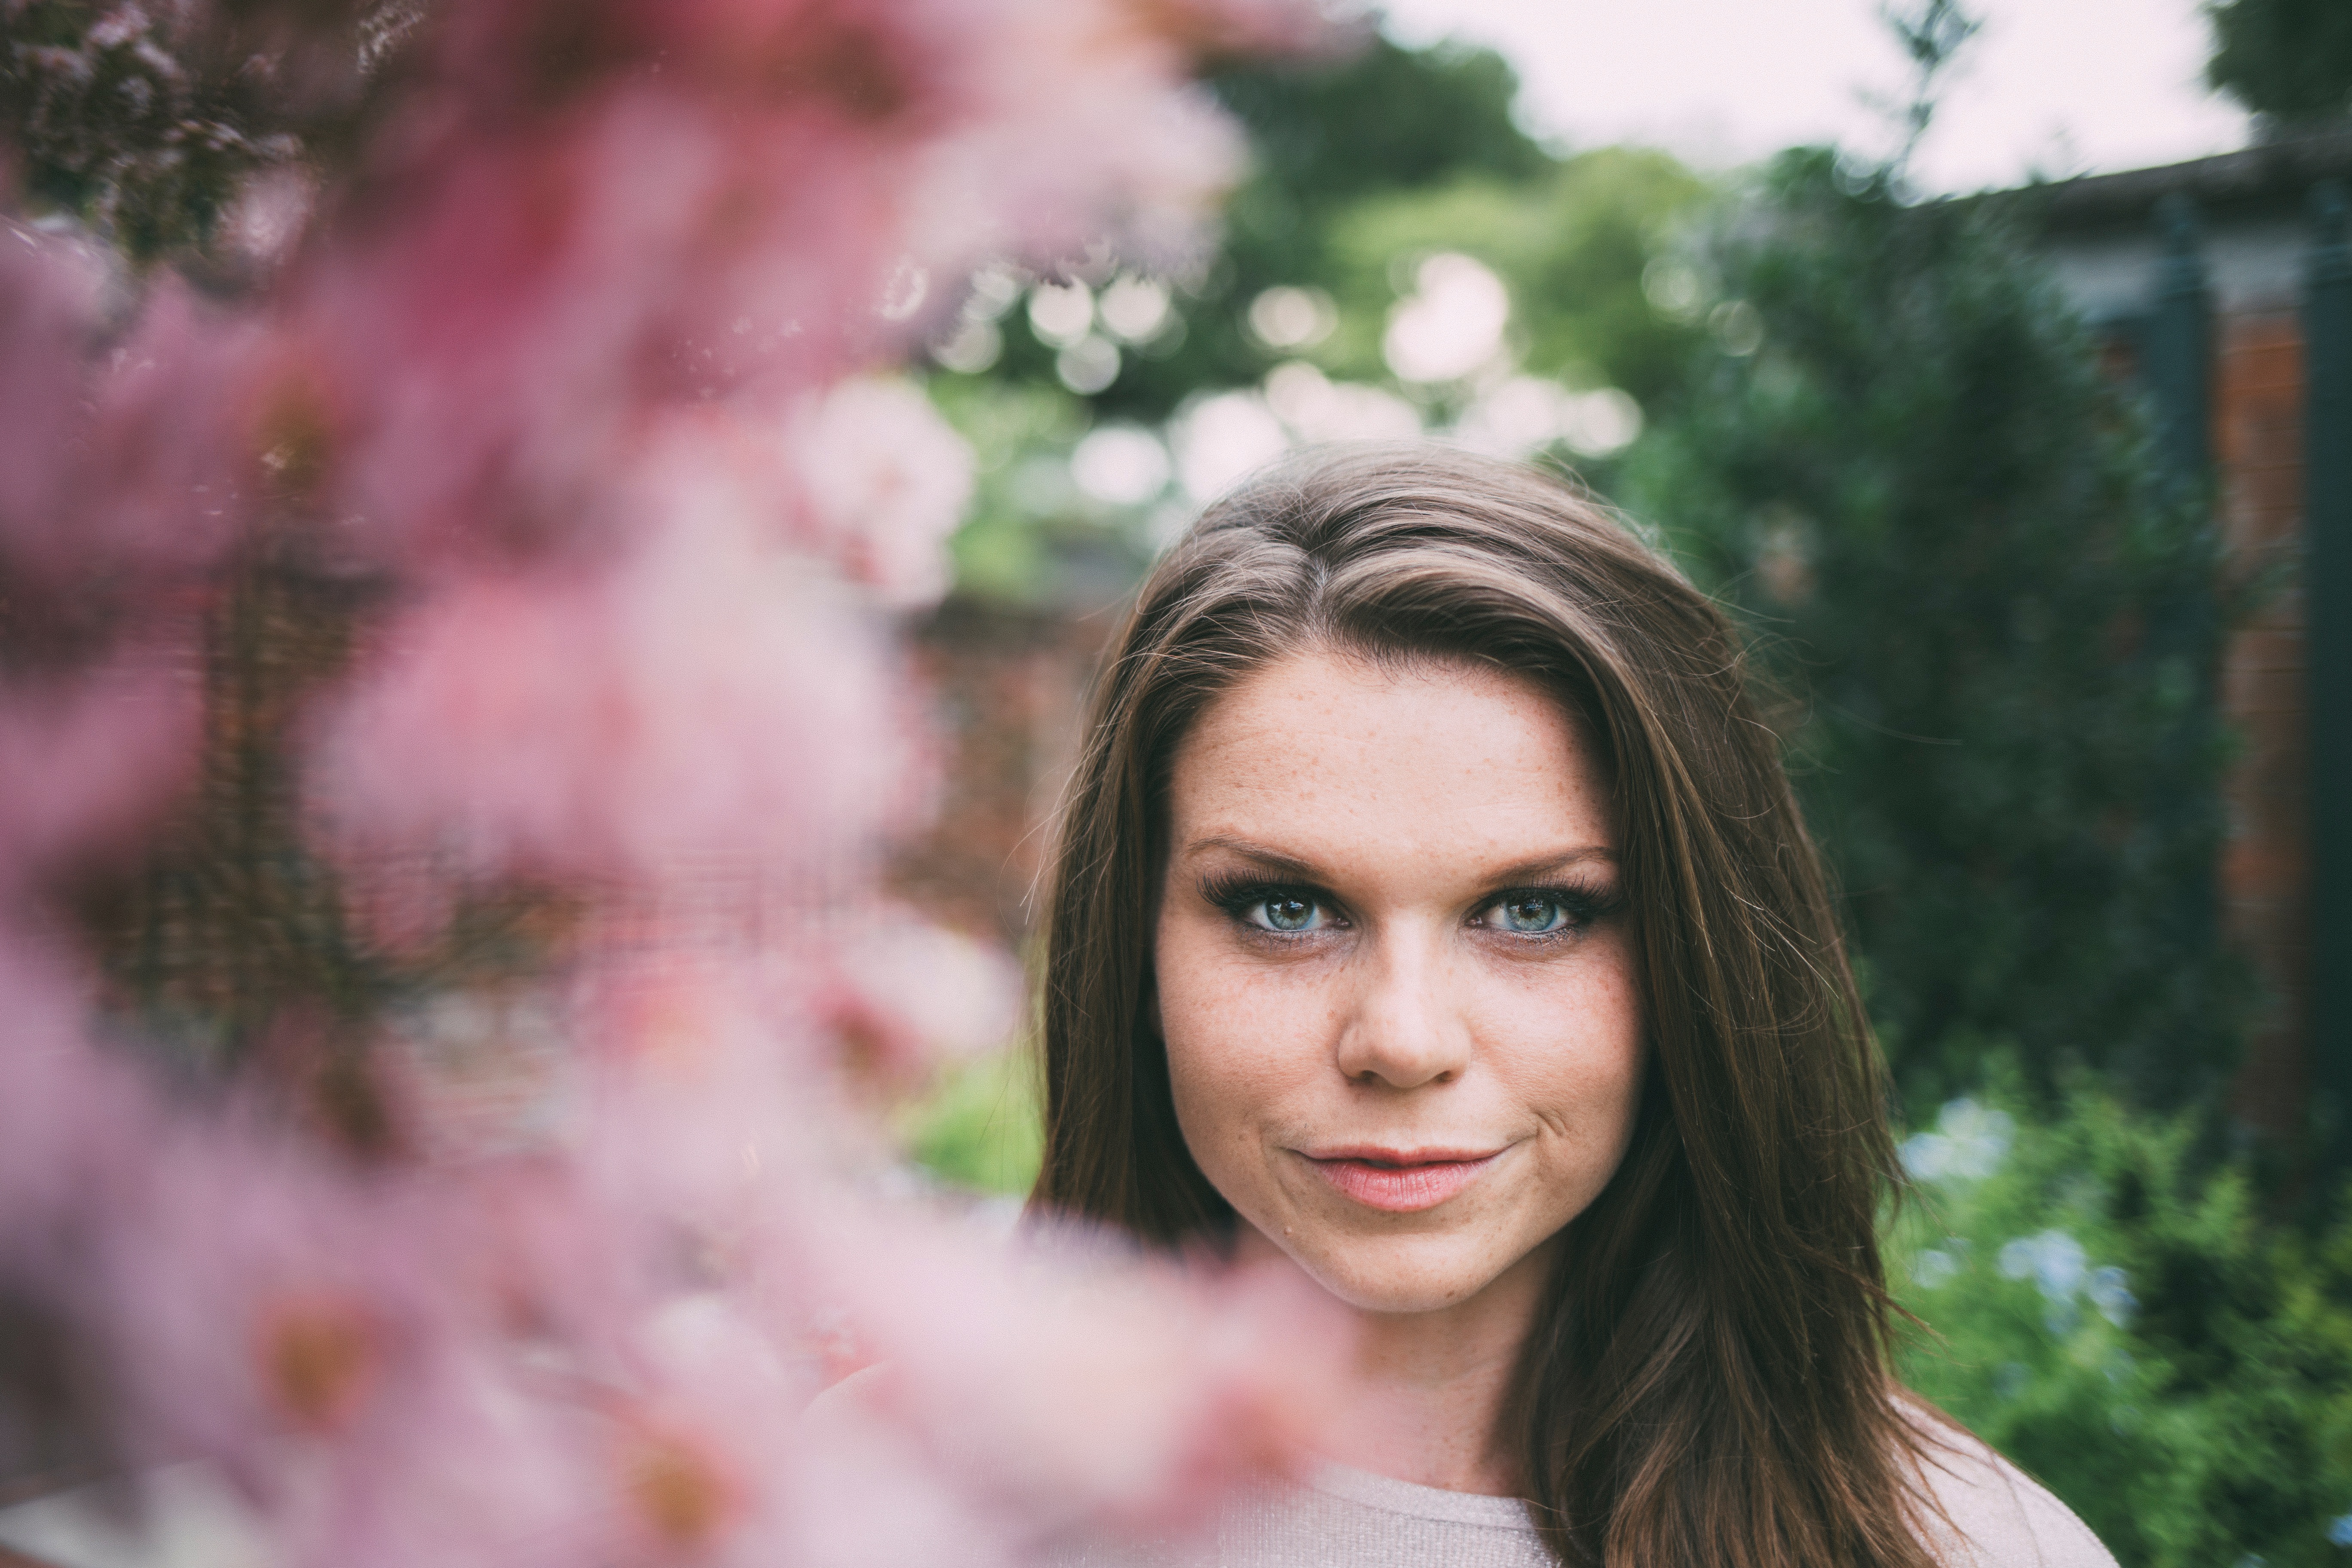
people, girl, woman, photography, flower, portrait, spring, color, autumn, lady, bride, facial expression, smile, face, eye, photograph, skin, beauty, adult, photo shoot, portrait photography